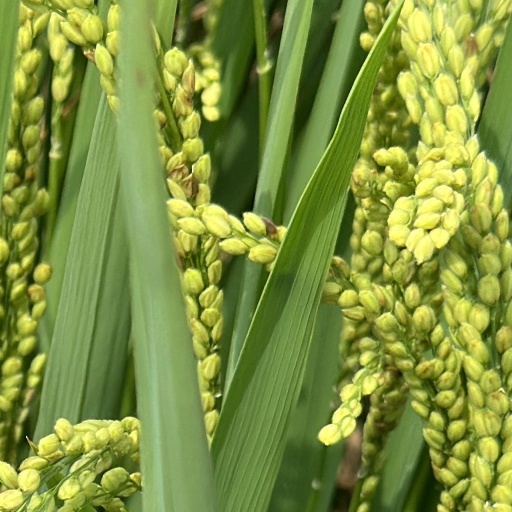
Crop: rice